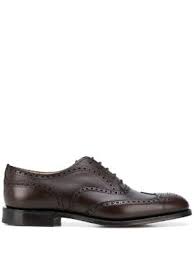
Label: Brogue